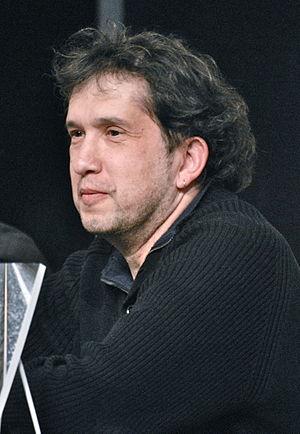
Joan-Lluís Lluís, lors du Salon international du livre de Québec 2012